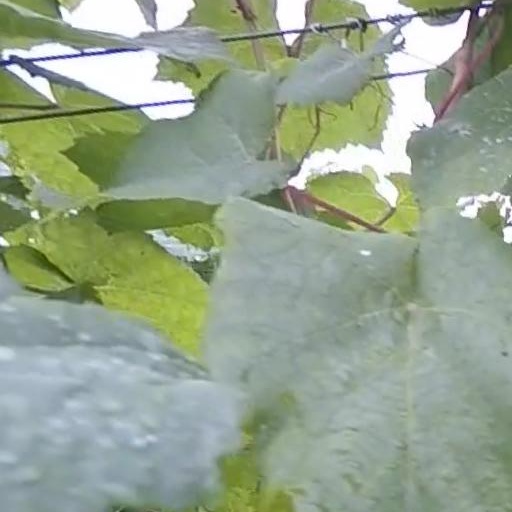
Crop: grape